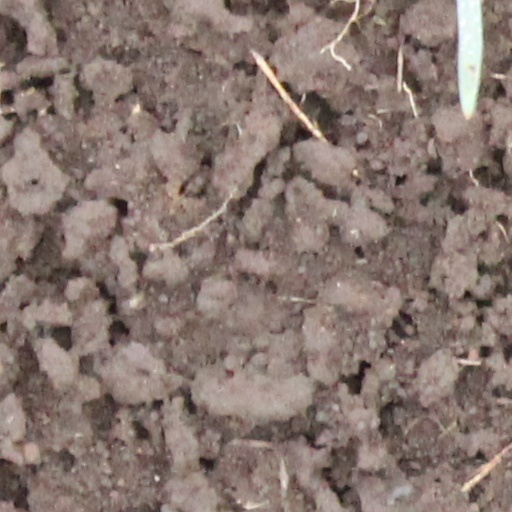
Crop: wheat